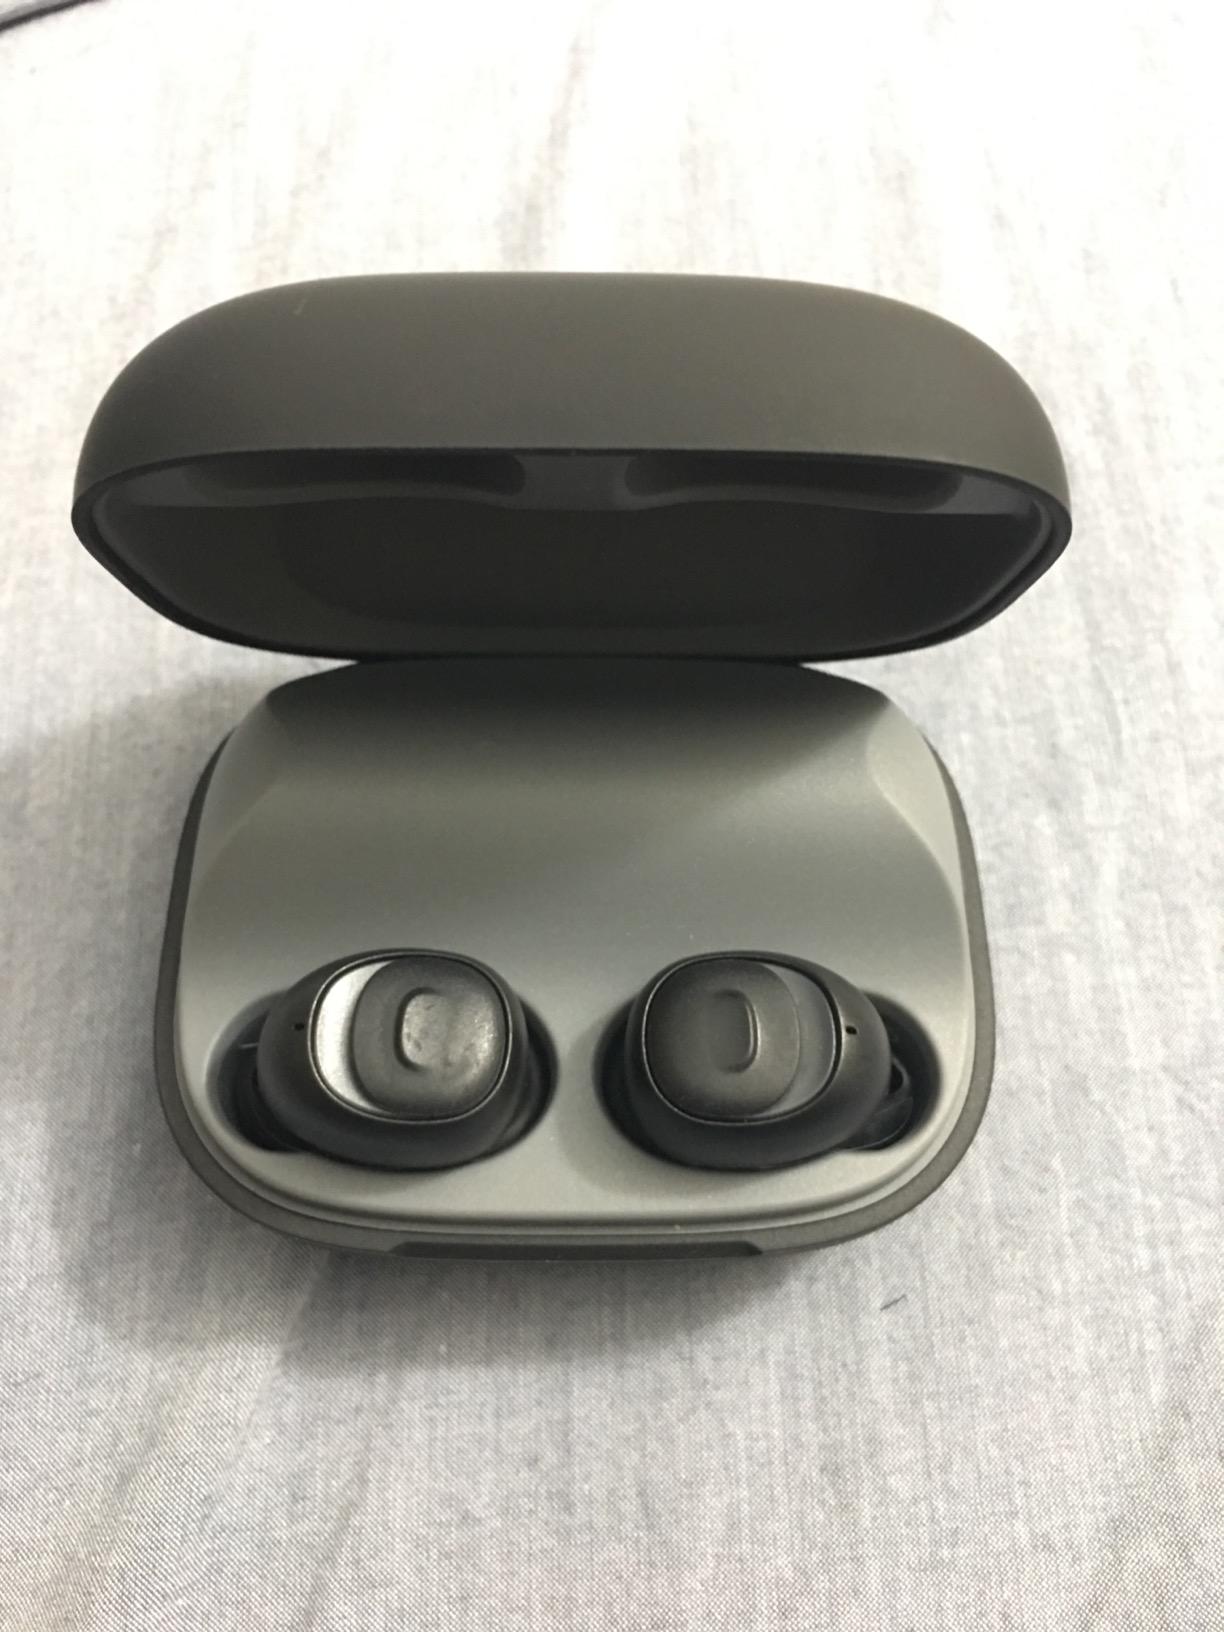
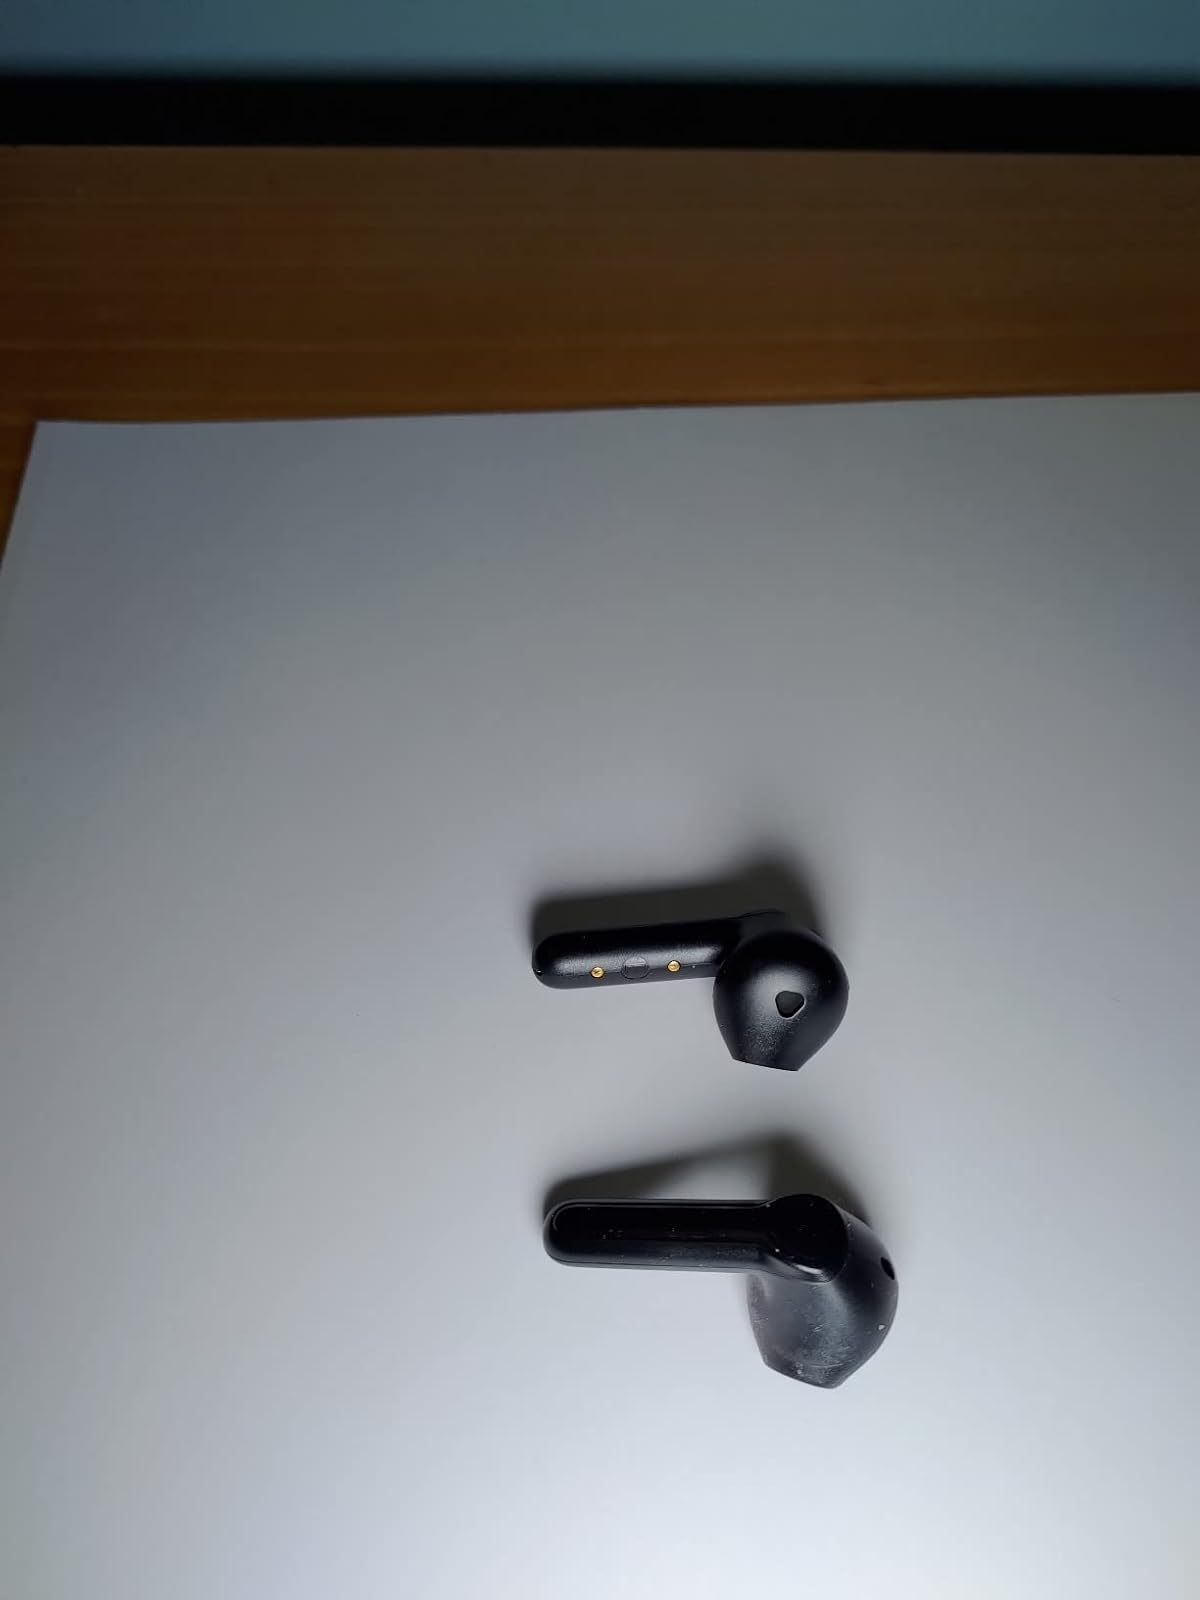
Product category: earbuds
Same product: no